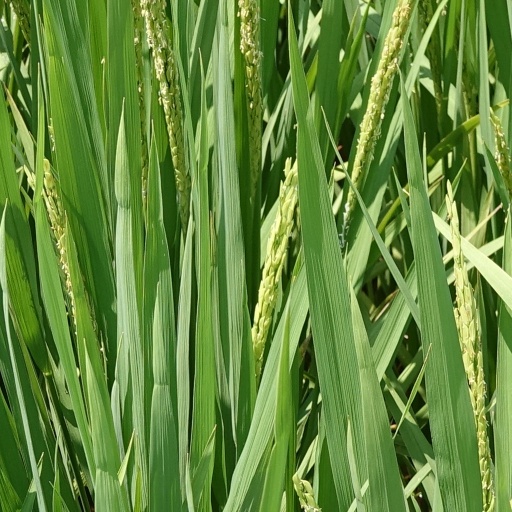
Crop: rice